We K-Pop

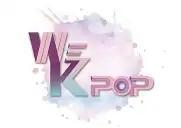
Promotional poster

We K-Pop is a South Korean variety program on KBS World which first aired on July 12, 2019. The show's four hosts, Kim Shin-young, 2PM's Nichkhun, SF9's Inseong and Stray Kids' Seungmin introduce K-pop artists each week, who perform and greet their global fans. The hosts are joined by "Billboard" K-Town's Jeff Benjamin for music talks. The show can be viewed on the TV station and on the KBS website.